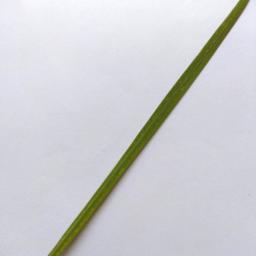
Label: Rice___Leaf_Blast